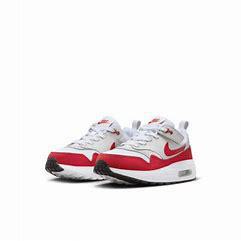
Brand: Nike
Model: Air Max 1 Easyon